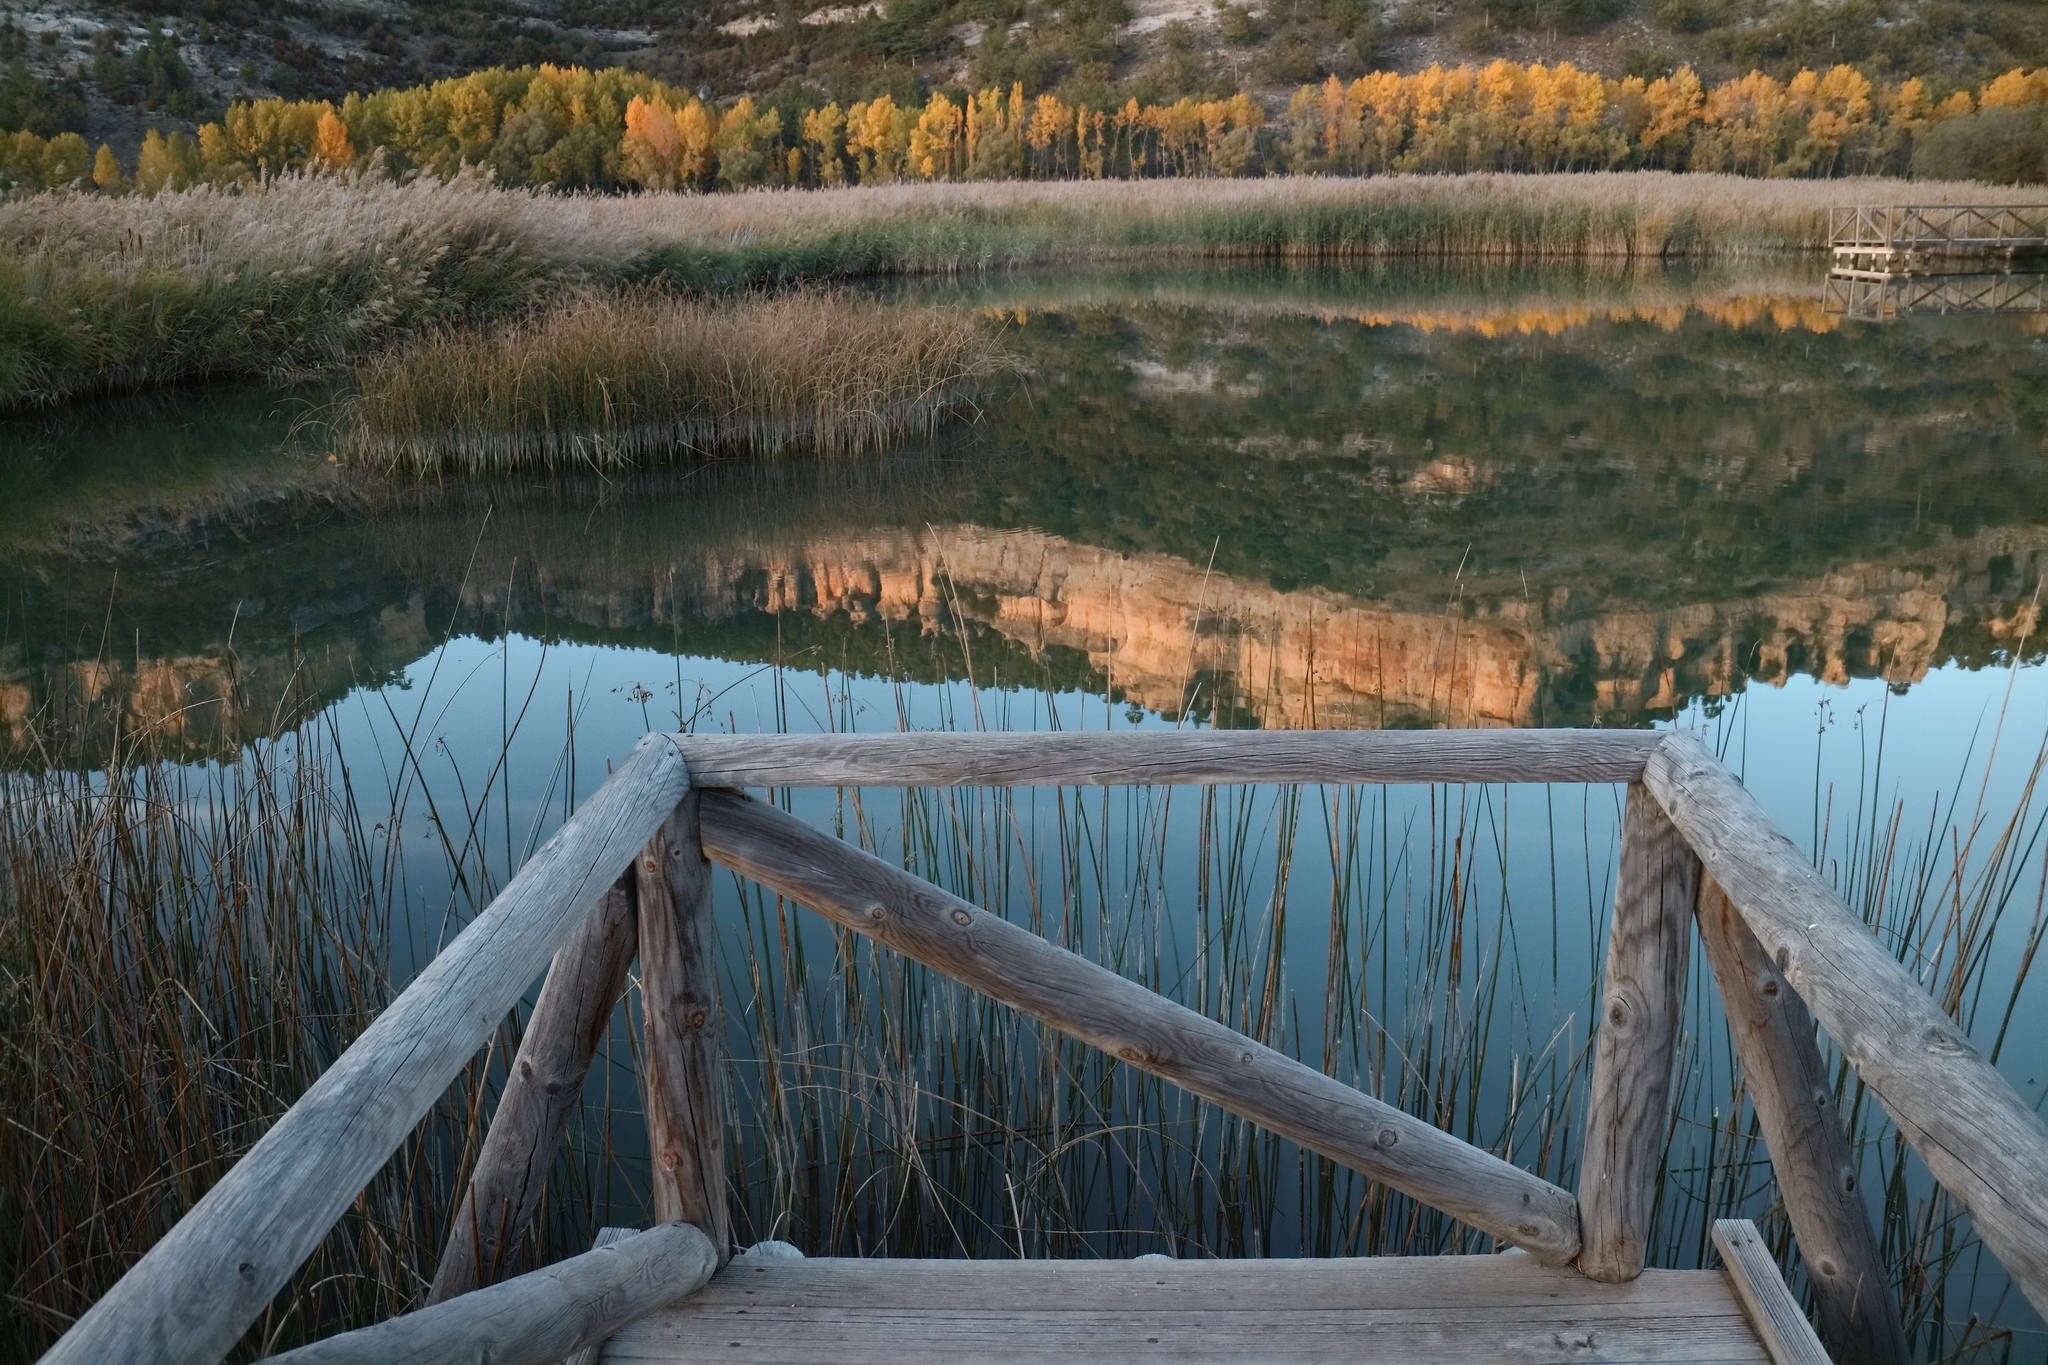
water, marsh, wilderness, lake, river, reflection, reservoir, wetland, basin, lakes, habitat, loch, autumn landscape, wooden pier